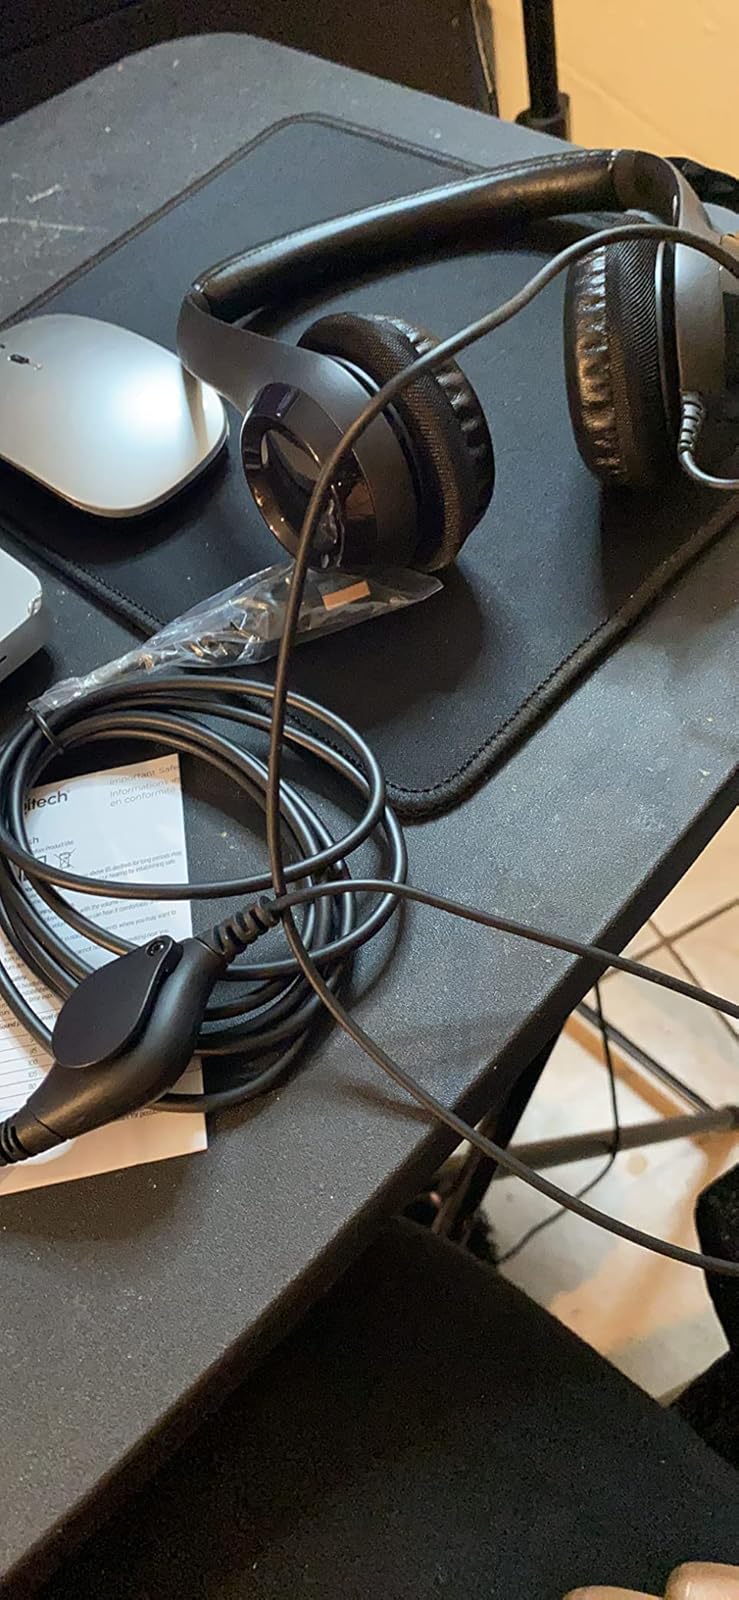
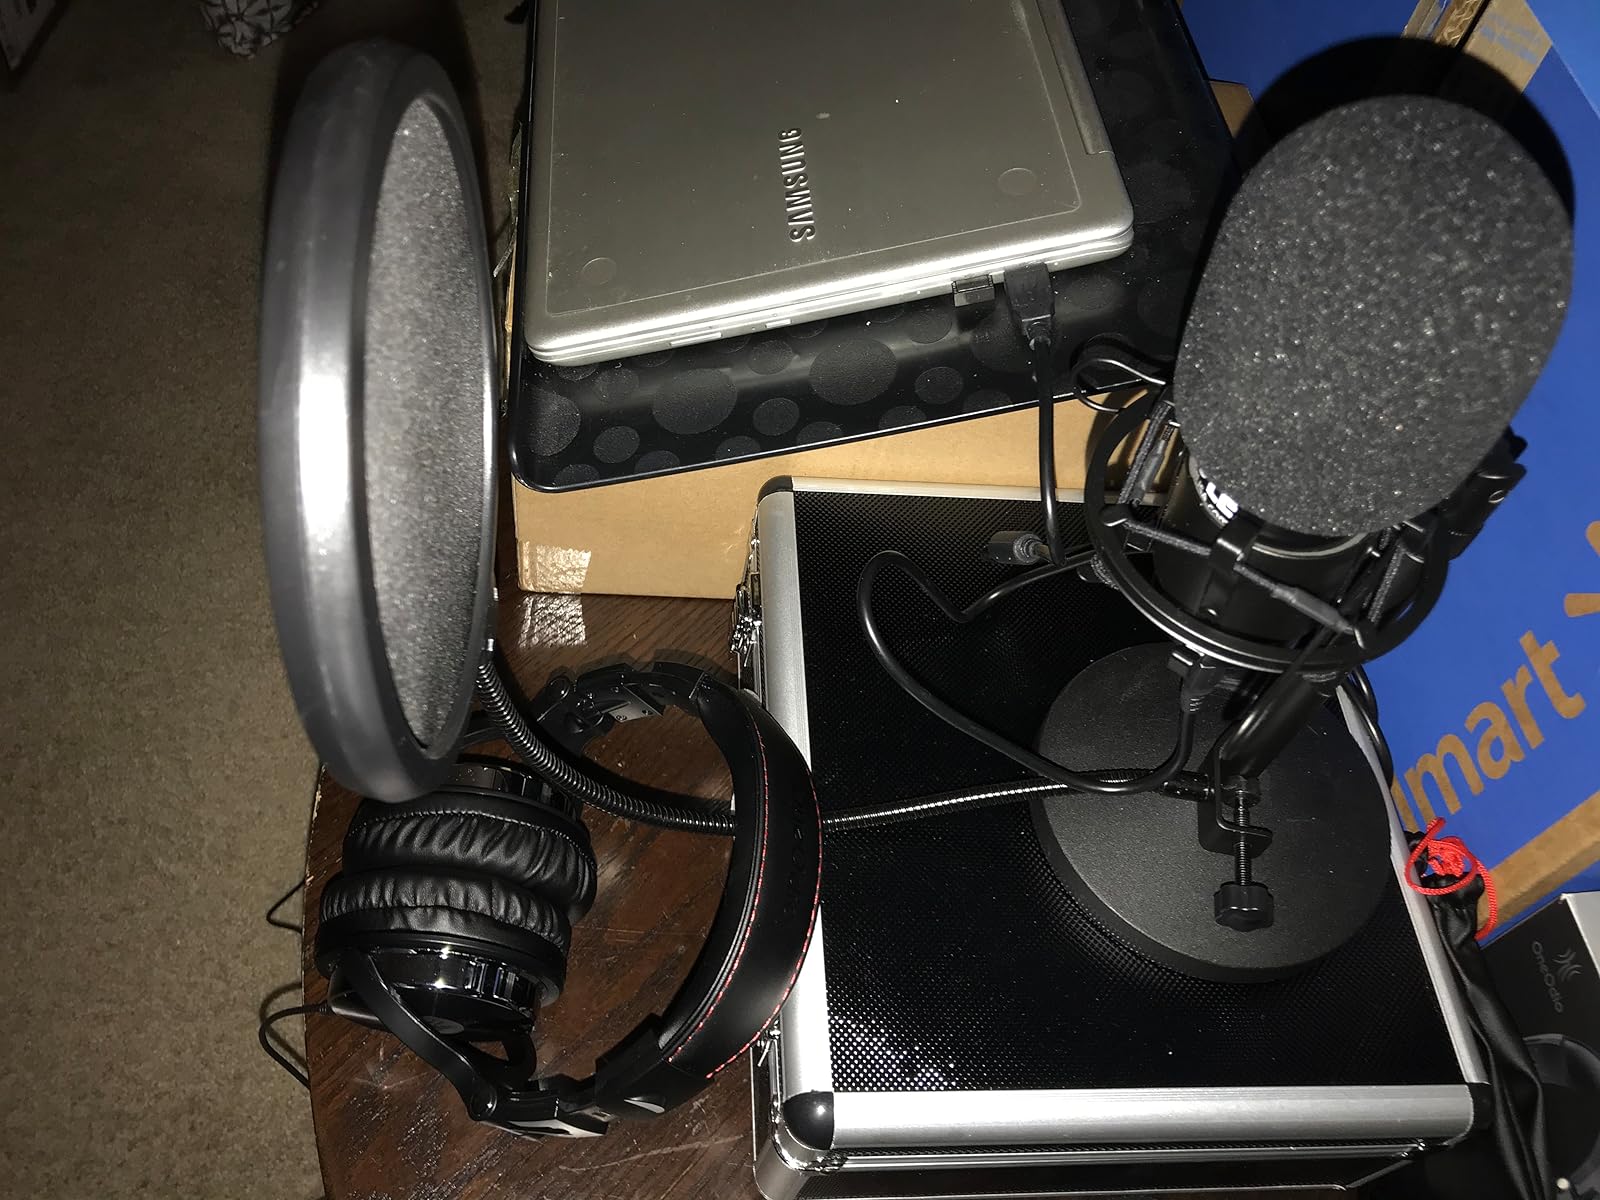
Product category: headphones
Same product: no